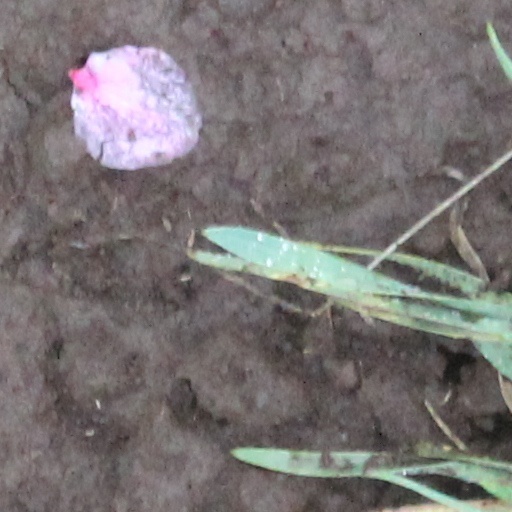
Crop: wheat